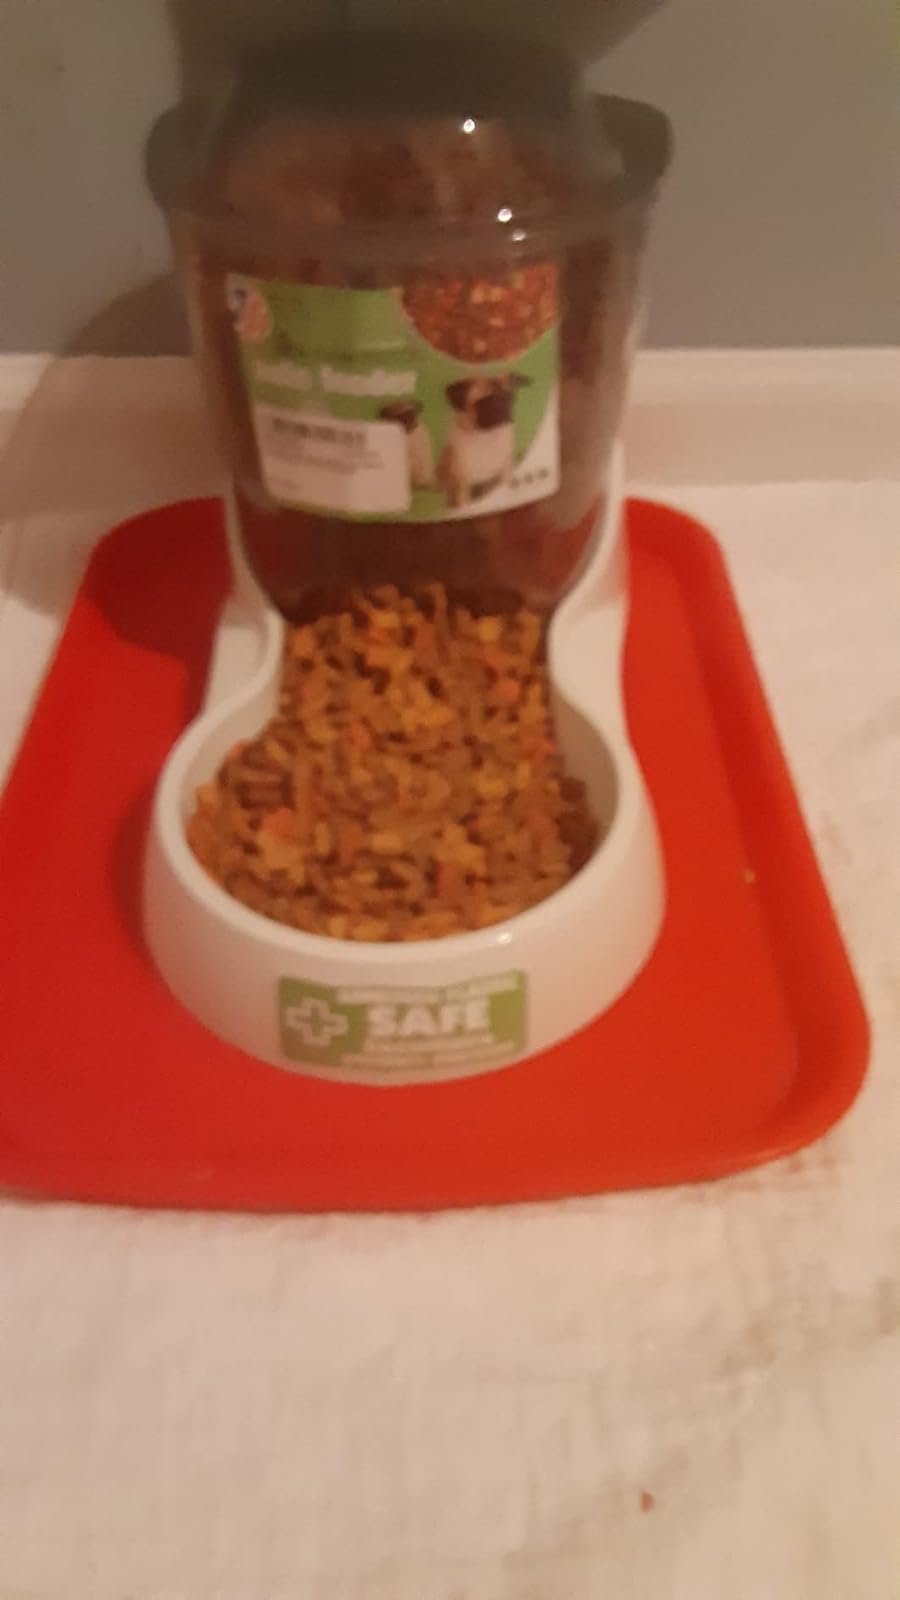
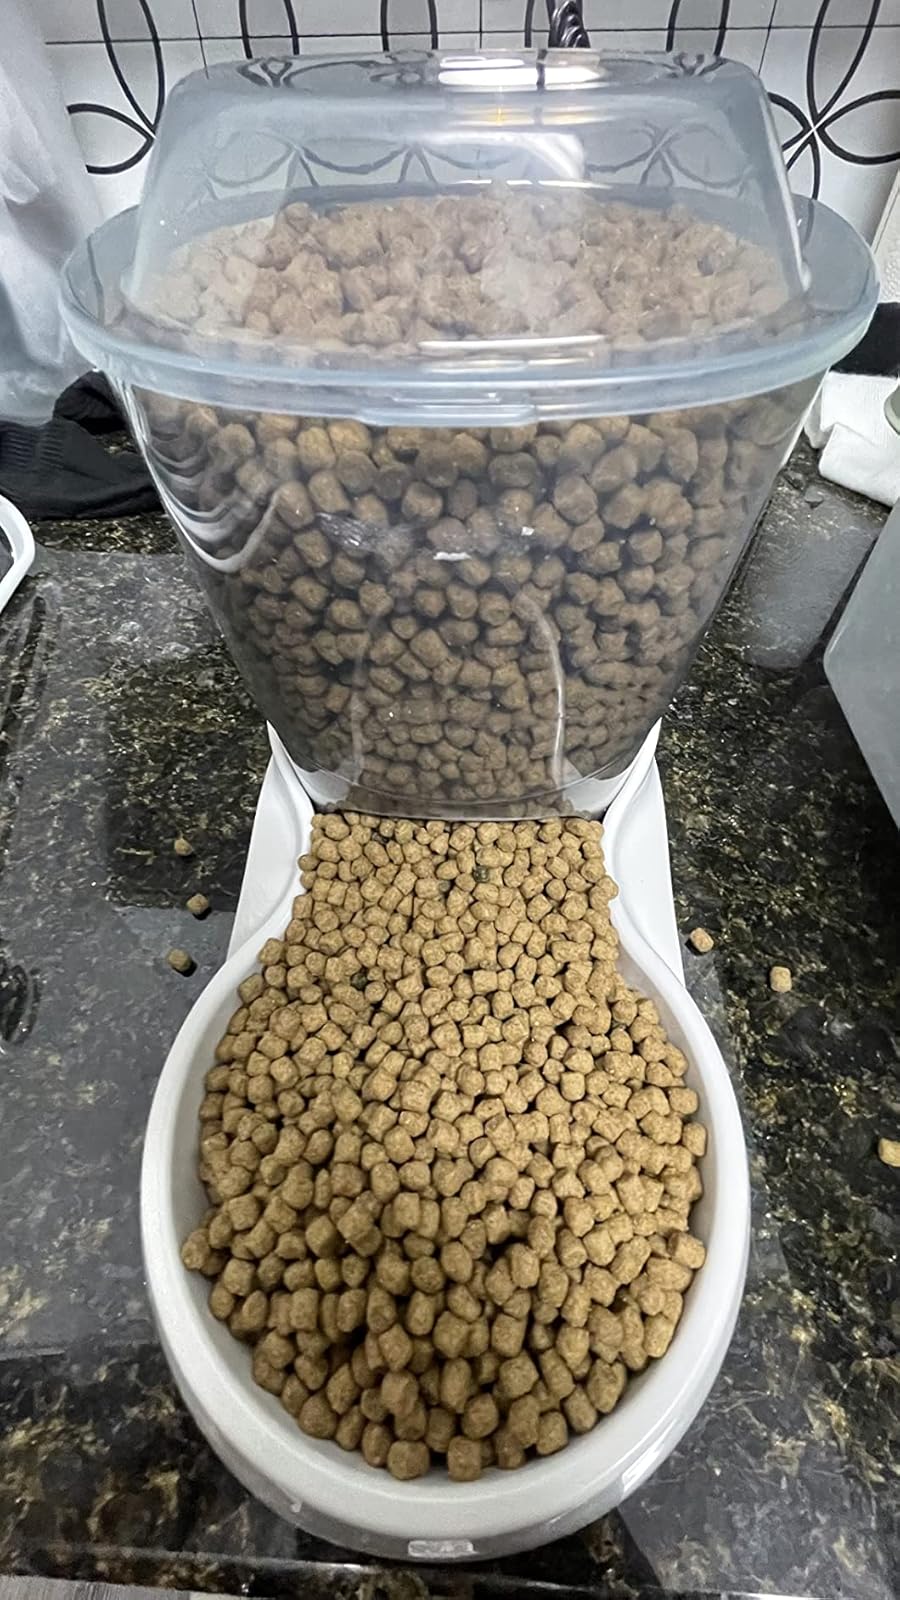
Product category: items_feeder
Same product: yes